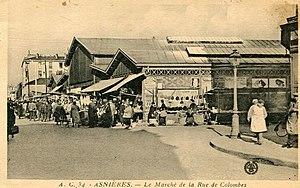
Asnières-sur-Seine.Marché de la rue de Colombes
La rue de Colombes est un des axes principaux de Bois-Colombes et d'Asnières-sur-Seine.